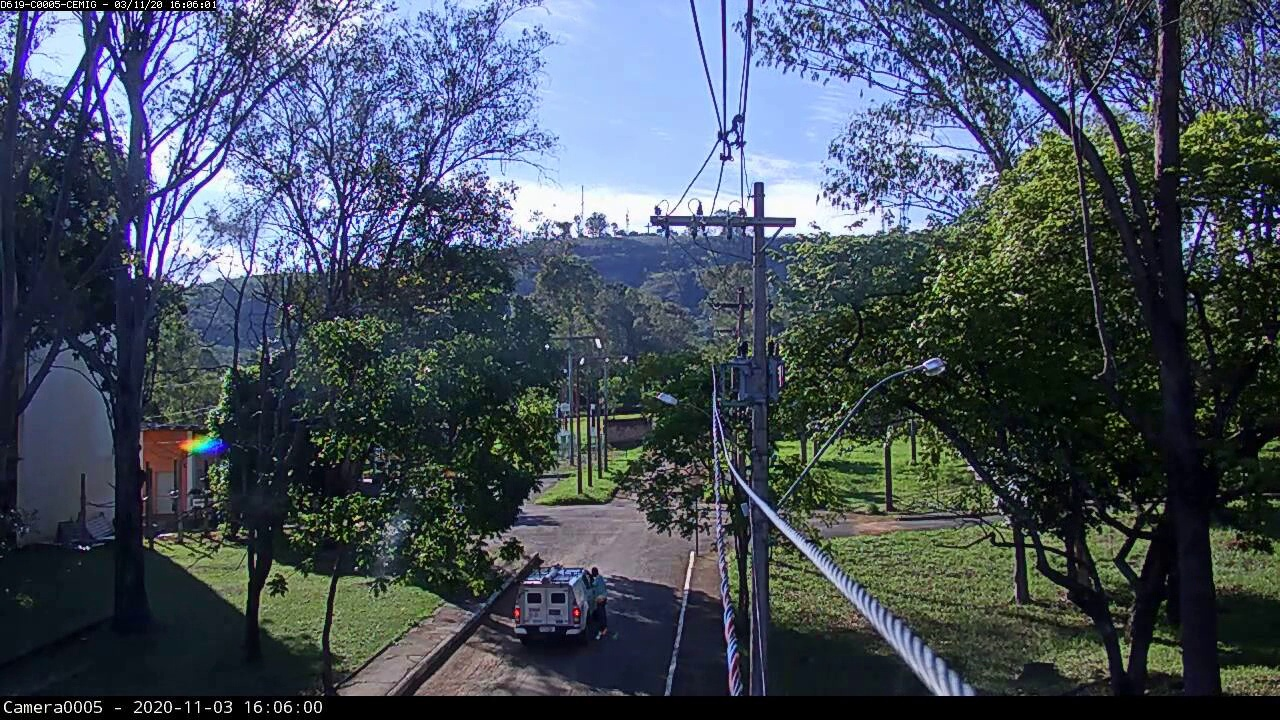
Fire: no
Smoke: no